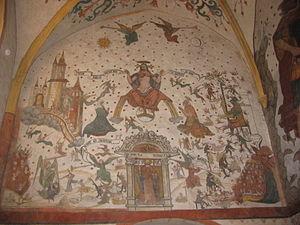
Fresque de l'église de Sillegny (57)
Sillegny est une commune française située en Lorraine, dans le département de la Moselle et la région Grand Est.
L’église Saint-Martin de Sillegny est l'église paroissiale de la commune de Sillegny en Moselle. L'édifice est également appelé la petite sixtine Lorraine ou la sixtine de la Seille parce que l'intégralité de l'édifice est recouvert de fresques du XVᵉ et XVIᵉ siècle.
Le Jour du jugement dernier est, selon les religions abrahamiques, le jour où se manifestera aux humains le jugement de Dieu sur leurs actes, leurs paroles et leurs intentions.